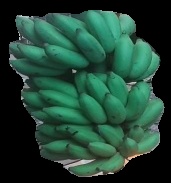
Variety: elakki-bale
Grade: grade2